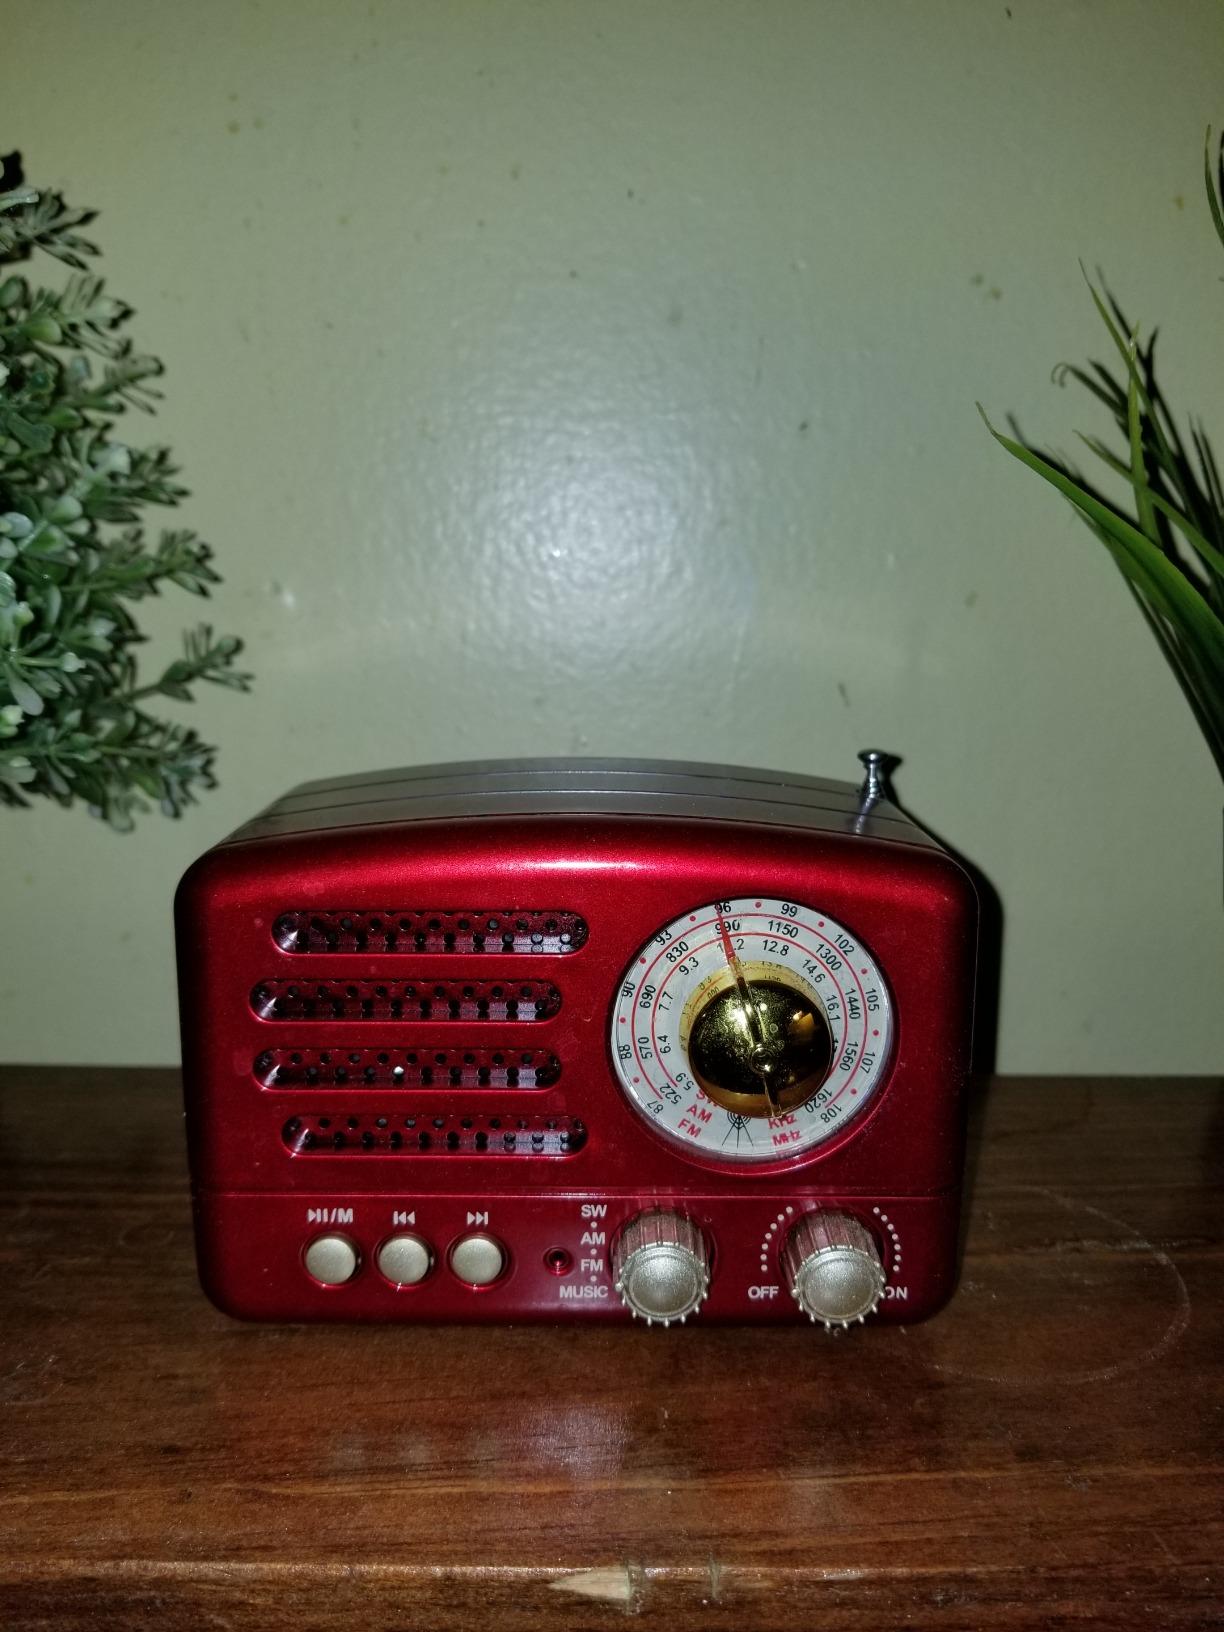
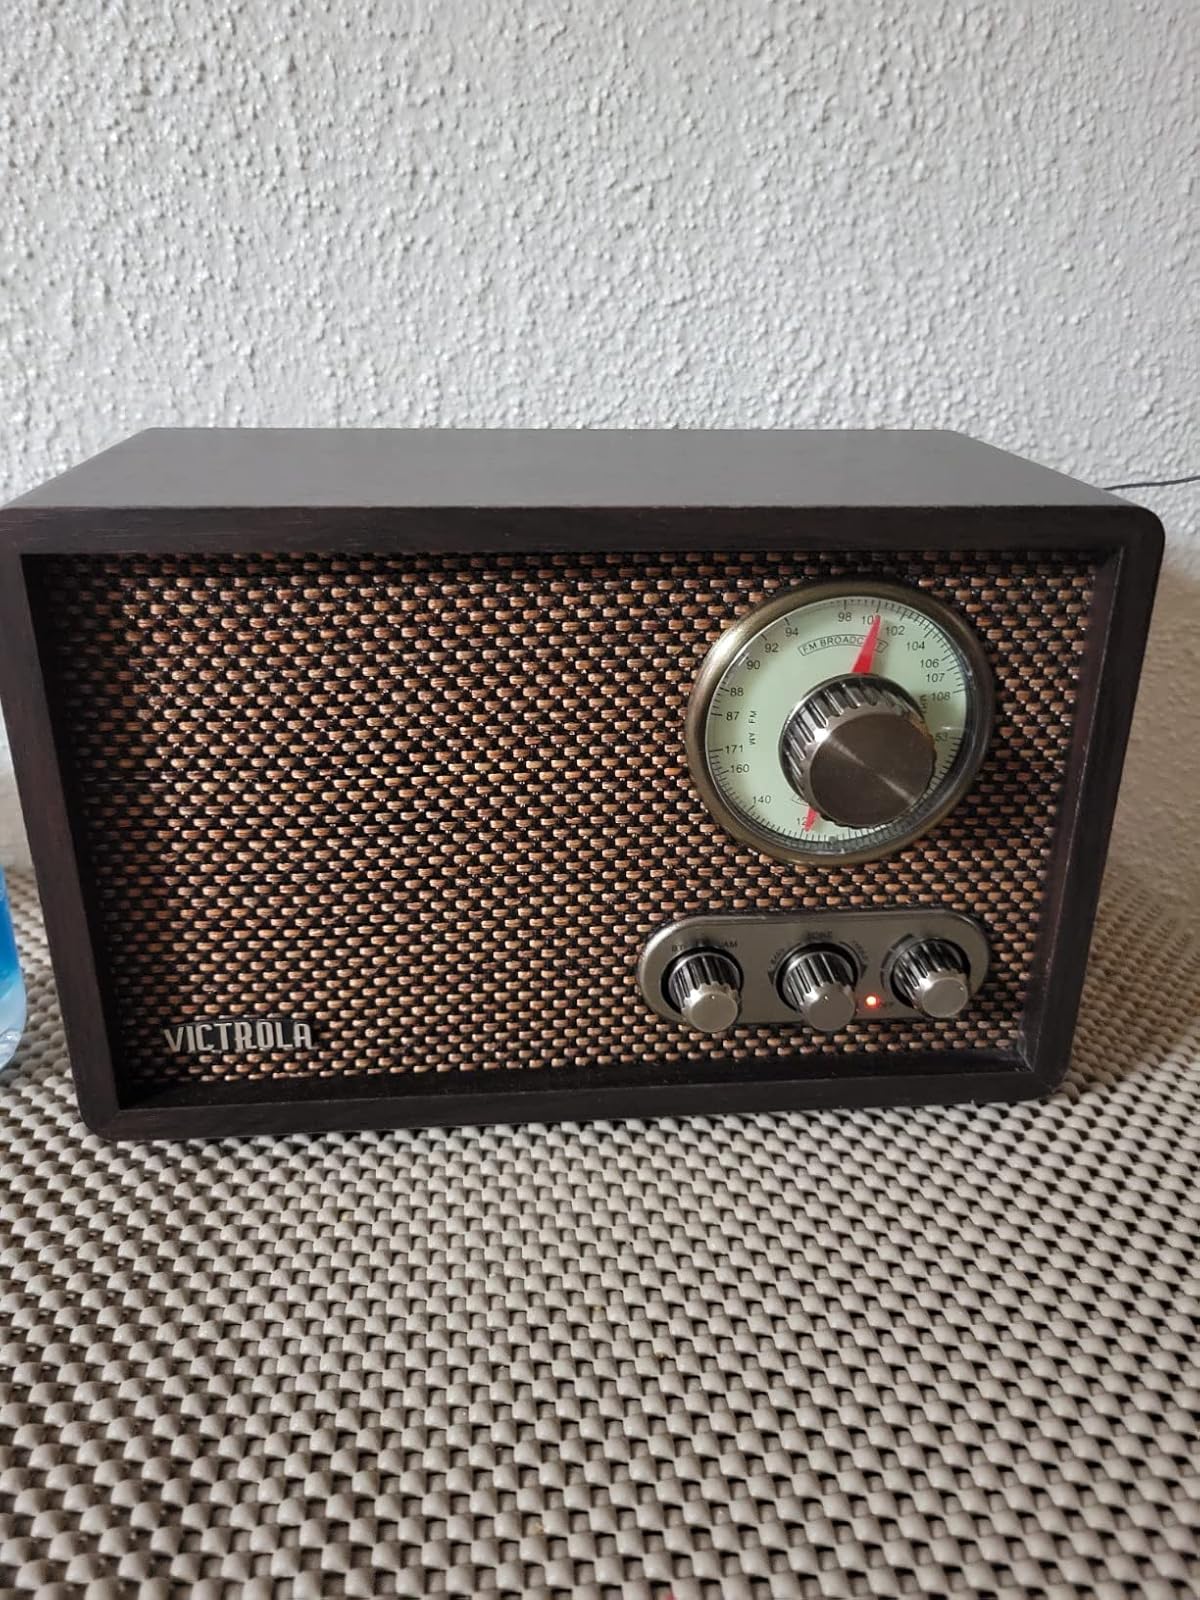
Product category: radio
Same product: no